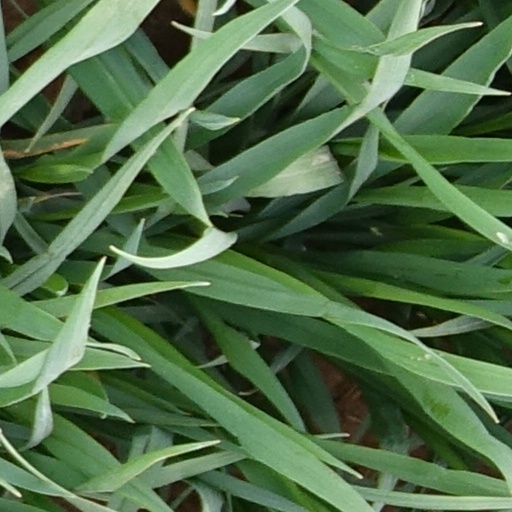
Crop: wheat